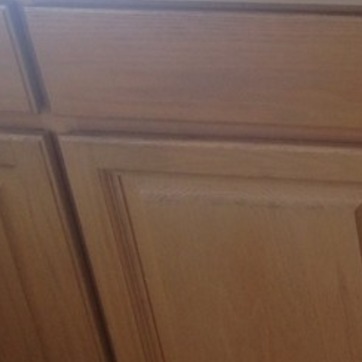
Material: wood